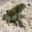
Label: frog